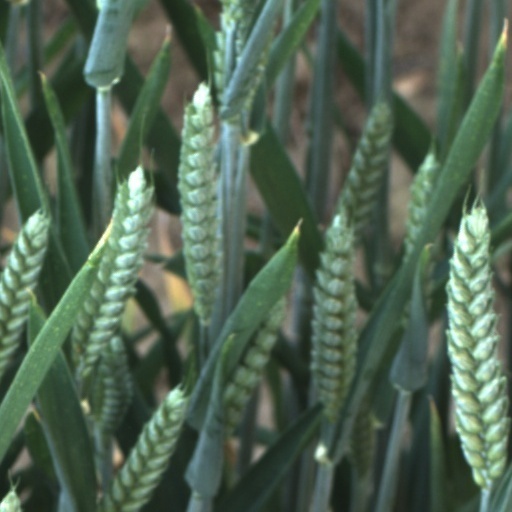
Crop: wheat